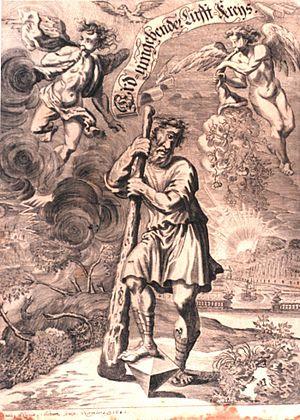
La cyclopie est une malformation génétique touchant les êtres humains et les autres animaux et se caractérisant par la fusion des deux orbites et la présence d’un seul œil au milieu du front. Cette malformation est associée à d’autres malformations du visage.